Township (video game)

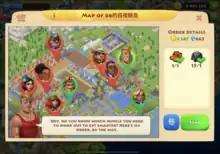
Townspeople creating orders

The source of the town's development is planting and farming. Crops and various agricultural products are put into multiple factories to be processed into different products. Players get gold and experience value by completing orders for the inhabitants via helicopter. Orders are one of the most direct ways to earn money and need to be delivered by helicopter, so it's recommended to place the helicopter in the city's center. If a player feels they can't complete an order, they can cancel it but it will be at least half an hour before the next one appears.